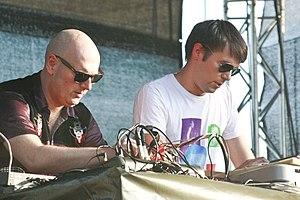
Alter Ego est un groupe allemand de musique électronique, apparenté au genre acid house, composé de Roman Flügel et Jörn Elling Wuttke. Il a notamment connu un vaste succès en Europe grâce au single Rocker.